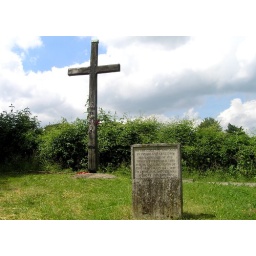
The wooden cross near the summit of Shawford Down, a WWI memorial.